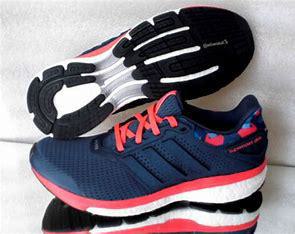
Brand: Adidas
Model: Supernova Lauf